UEFA Euro 2004 (video game)

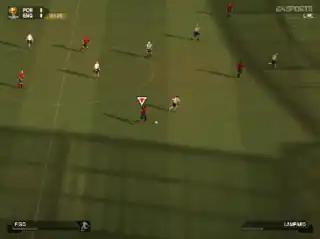
A friendly match between Portugal and England. The lighting, saturation and weather system were improved to better resemble Portugal's Mediterranean climate.

"UEFA Euro 2004" uses a tweaked and improved version of the graphics engine from "FIFA 2004" and introduces many new gameplay features and game modes to both the "UEFA Euro" and "FIFA" series.